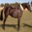
Label: horse